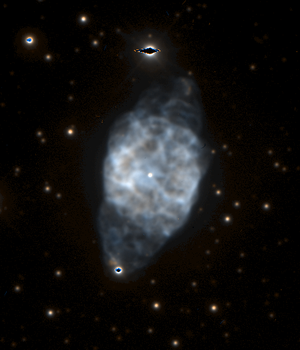
NGC 6905 est une nébuleuse planétaire qui se trouve dans la constellation du Dauphin.